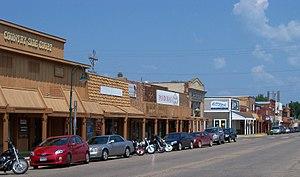
La ville d’Annandale est située dans le comté de Wright, dans l’État du Minnesota, aux États-Unis. Sa population s’élevait à 3 228 habitants lors du recensement de 2010, estimée à 3 315 habitants en 2016.